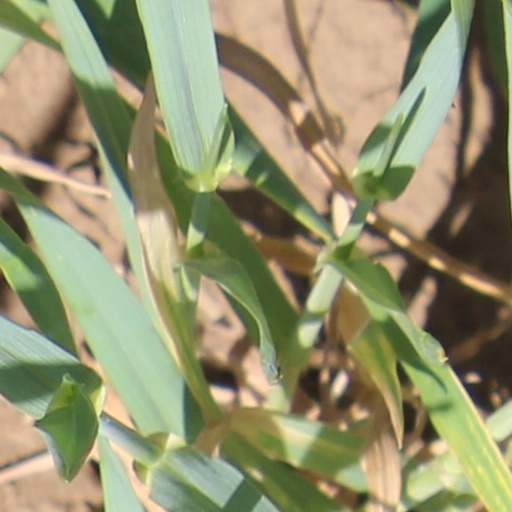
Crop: wheat